Fame (Confederate monument)

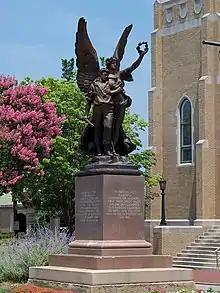
"Fame", Salisbury (location from 1909 to 2020)

Fame, also called Gloria Victis ("Glory to the Defeated" or "Glory to the Conquered"), is a Confederate monument in Salisbury, North Carolina. Cast in Brussels, in 1891, "Fame" is one of two nearly-identical sculptures by Frederick Ruckstull (the other being the "Confederate Soldiers and Sailors Monument", removed from public display in Baltimore in 2017). The monument was removed from public display in Salisbury on July 6, 2020.